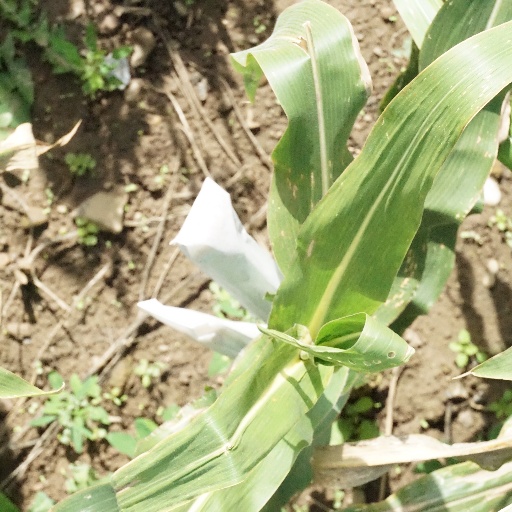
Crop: maize; corn